Devon Murray

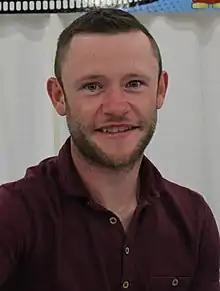
Murray in 2016

Devon Michael Murray (born 28 October 1988) is an Irish actor, best known for playing Seamus Finnigan in the "Harry Potter" film series.